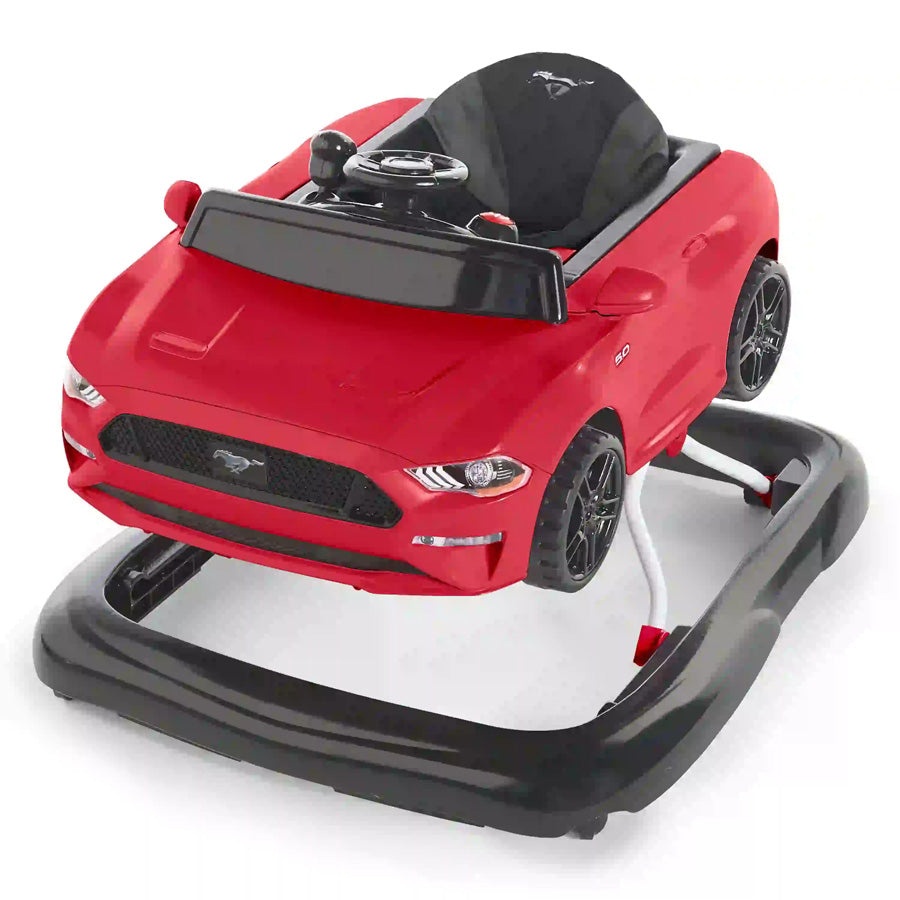
Ford Mustang 4-In-1 Walker (Red)
Rev Your Engine And Get Ready To Put The Pedal To The Playtime Metal With Ford And Bright Starts! When You Need Fun In High Gear, This Baby Walker Gives You Just The Right *Vroom* For The Job. The Red Mustang Walker Is Made To Support Multiple Stages Of Play, And Two Can Play At Once! In Normal Walker Mode, Beginning Walkers Can Steer Around The House With Extra Stability And Support. More Experienced Walkers Can Use Push-Behind Mode To “Hit The Road” Inside Your Home. The Authentic Mustang Sounds, Lights, Gear Shifter, Steering Wheel And The Look Of This Sporty Walker Will Drive Your Baby’S Imagination ("Wow! I'M Just Like Mom And Dad!"). The Removable Steering Wheel Activity Center Can Be Used For Floor Play Or On-The-Go. • Four Modes Of Play Allow This Lifelike Ford Mustang Walker To Grow With Baby • Two Can Play At Once With The Normal Walker Mode And Push-Behind Mode • Safety Enhanced With Rubber Feet That "Brake" • Steer Baby Into Imaginative Play With Removable Steering Wheel Play Station Featuring Authentic Ford Mustang Sounds & Lights • Adjust The Frame To Three Different Height Positions To Keep Little Toes At The Perfect Height
Brand: BRIGHT STARTS
Category: Baby & Toddler > Baby Toys & Activity Equipment > Baby Walkers & Entertainers